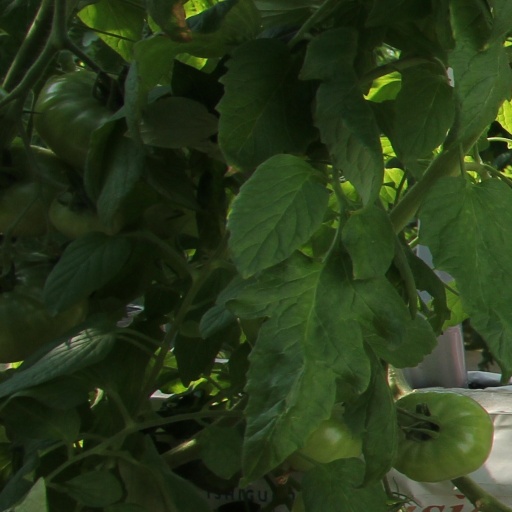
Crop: tomato